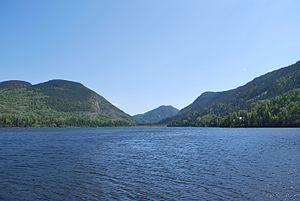
Le lac Ha! Ha! est un plan d'eau tributaire de la rivière Ha! Ha!. Il est situé dans la municipalité de Ferland-et-Boilleau, dans la MRC Le Fjord-du-Saguenay de la région administrative Saguenay–Lac-Saint-Jean, au Québec, au Canada.